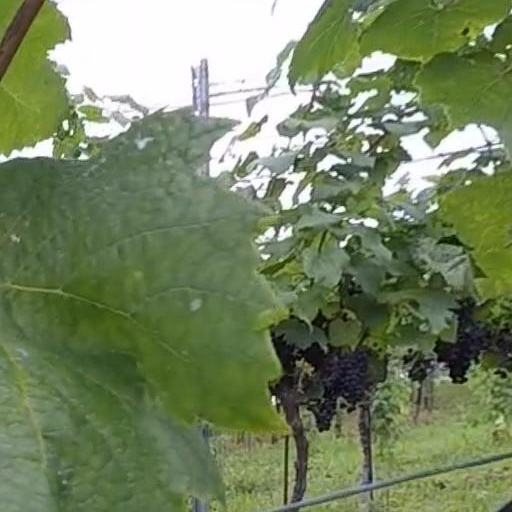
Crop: grape